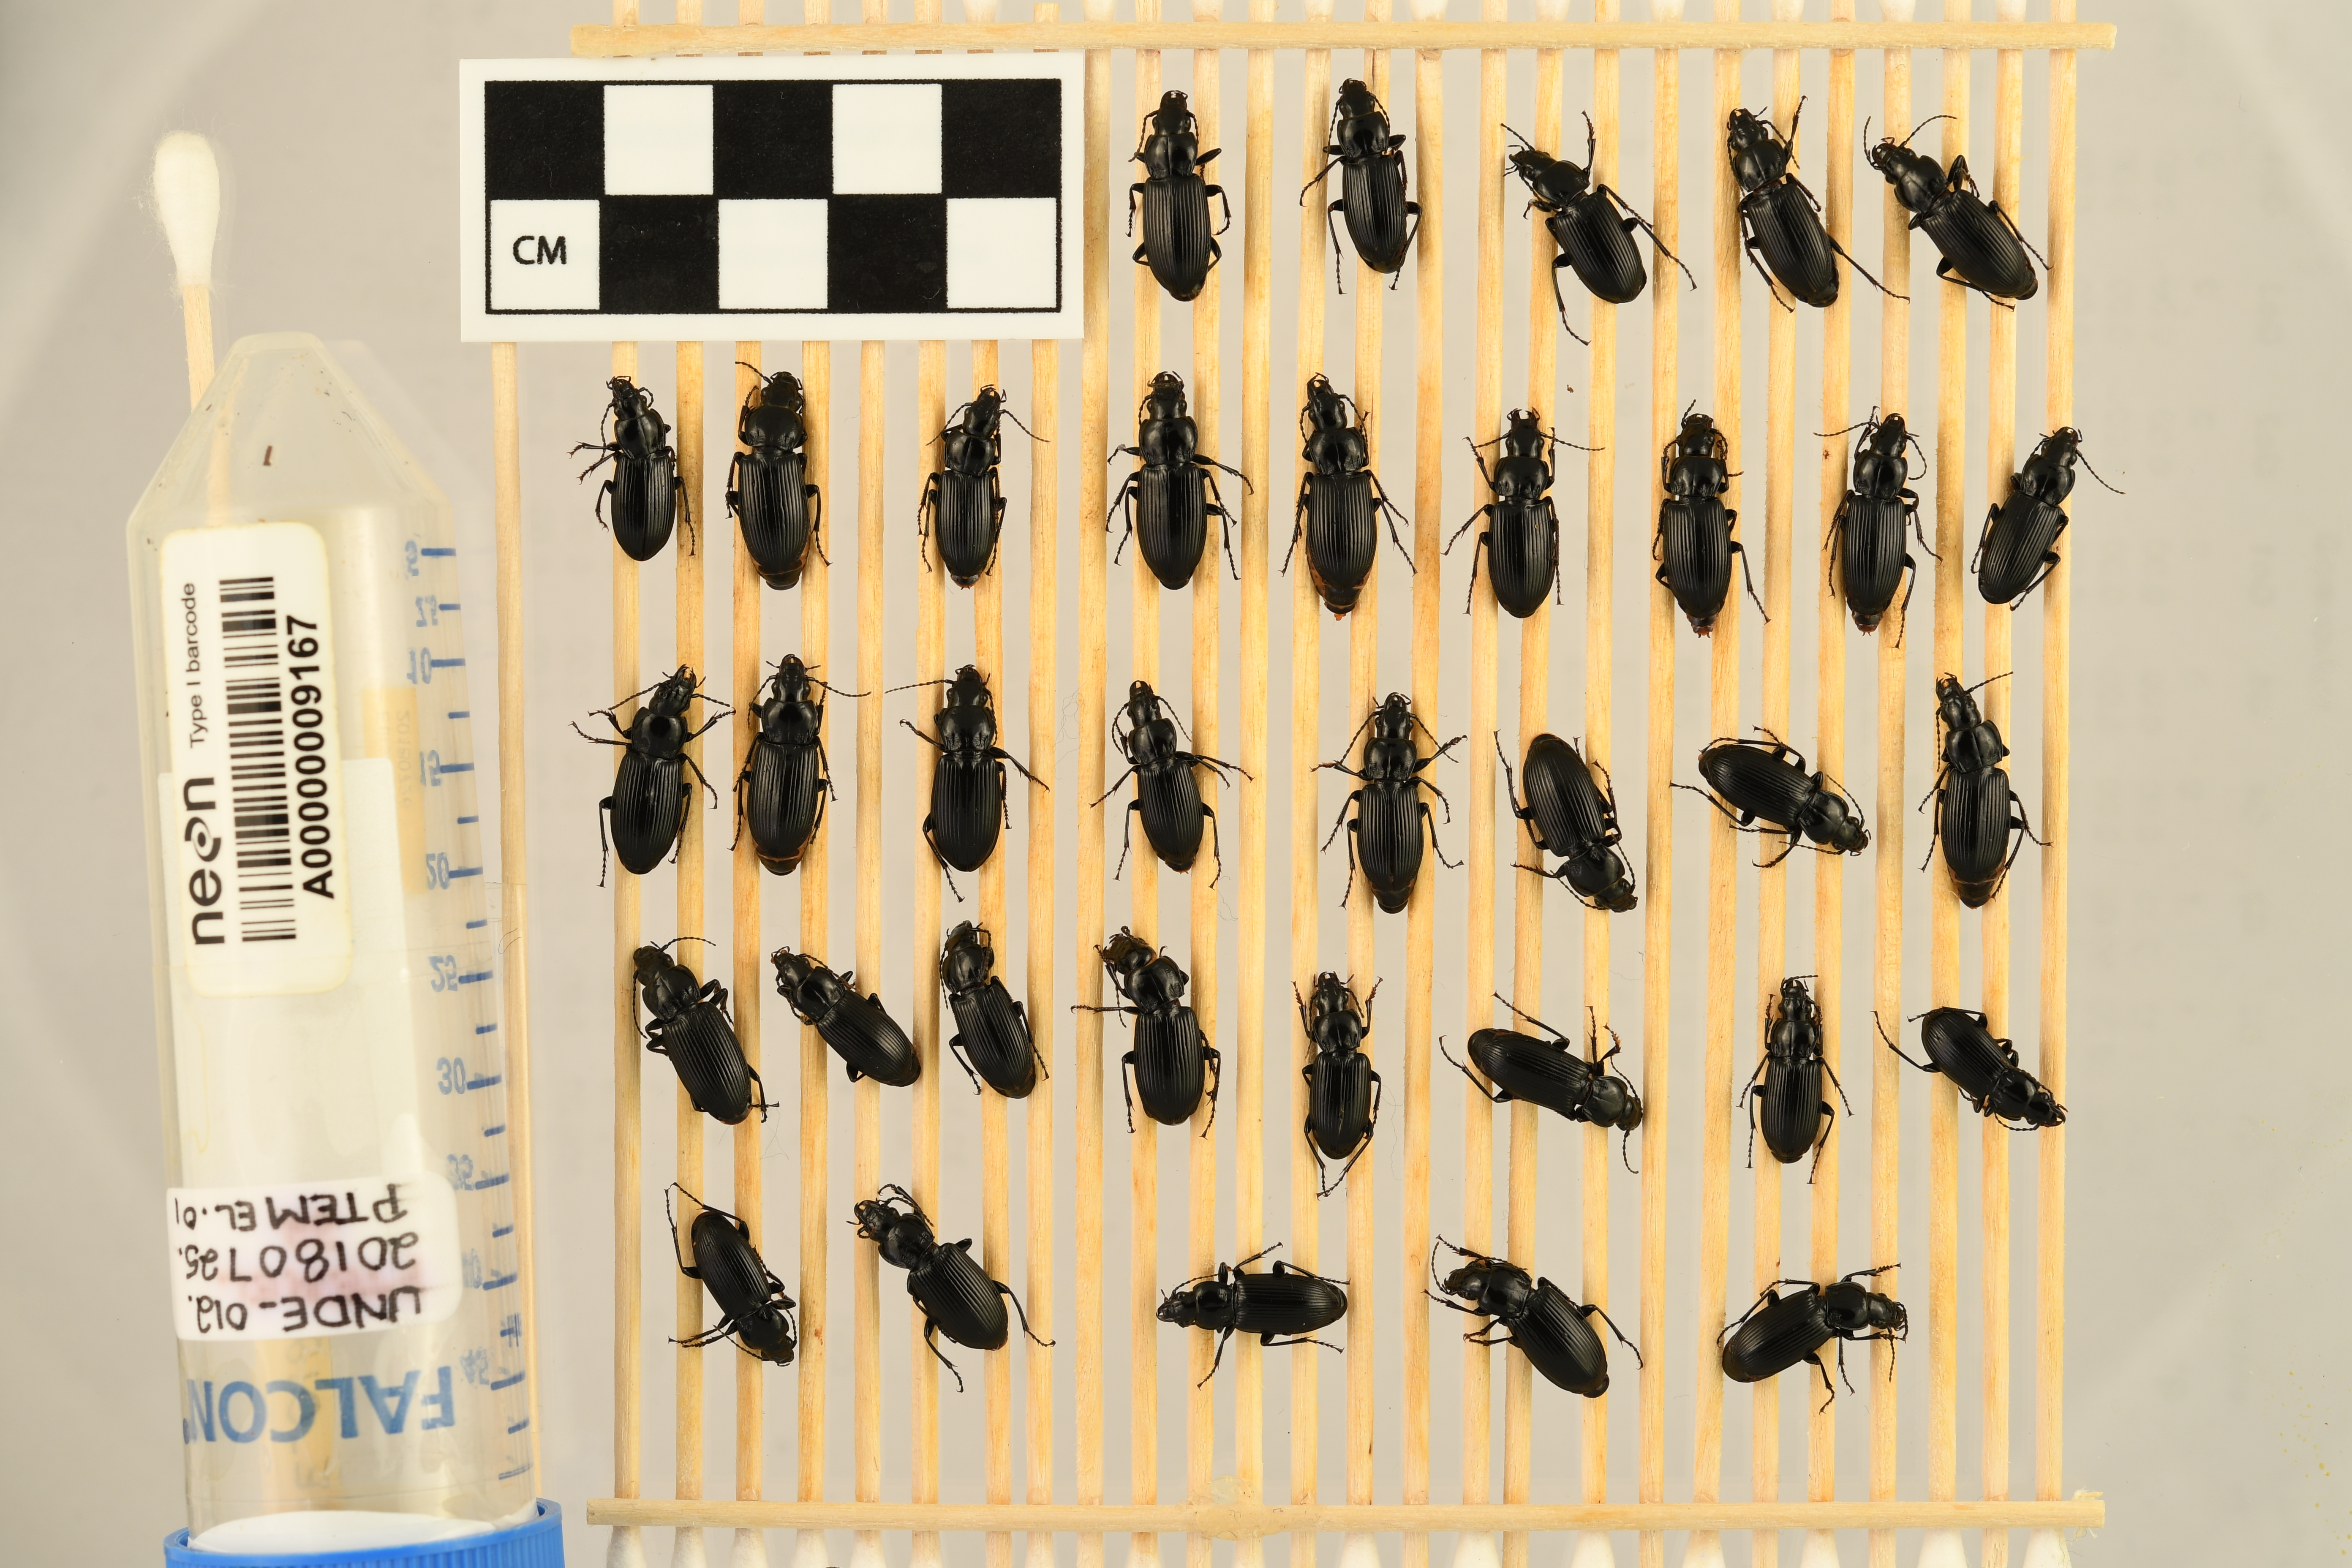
Pterostichus melanarius melanarius — University of Notre Dame Environmental Research Center NEON, plot UNDE_012. Beetle 33, ElytraLength: 0.9205 cm (lying flat: Yes)

Pterostichus melanarius melanarius — University of Notre Dame Environmental Research Center NEON, plot UNDE_012. Beetle 33, ElytraWidth: 0.5114 cm (lying flat: Yes)

Pterostichus melanarius melanarius — University of Notre Dame Environmental Research Center NEON, plot UNDE_012. Beetle 34, ElytraLength: 0.9836 cm (lying flat: Yes)

Pterostichus melanarius melanarius — University of Notre Dame Environmental Research Center NEON, plot UNDE_012. Beetle 34, ElytraWidth: 0.5153 cm (lying flat: Yes)

Pterostichus melanarius melanarius — University of Notre Dame Environmental Research Center NEON, plot UNDE_012. Beetle 35, ElytraLength: 0.9492 cm (lying flat: Yes)

Pterostichus melanarius melanarius — University of Notre Dame Environmental Research Center NEON, plot UNDE_012. Beetle 35, ElytraWidth: 0.4855 cm (lying flat: Yes)